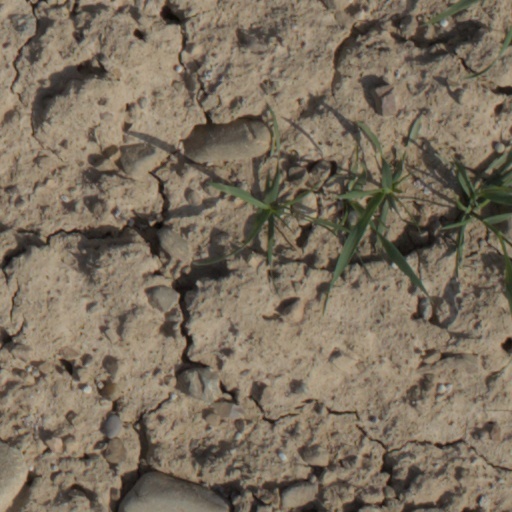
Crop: wheat